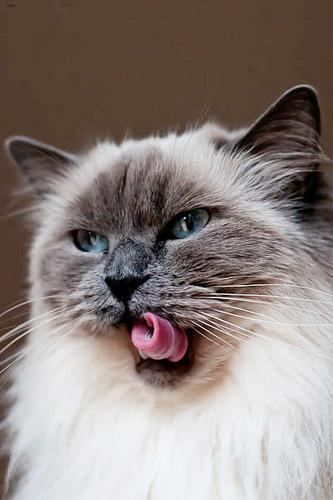
Breed: Ragdoll